Convent of the Salesas Reales

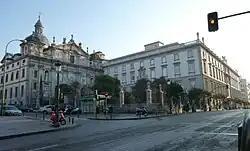

The Convent of the Salesas Reales is an 18th-century architectural complex in central Madrid, Spain. Formerly a convent, specifically the convent of the Visitación de Nuestra Señora (Visitation of Our Lady), it was constructed and occupied by the Order of the Visitation of Holy Mary, which had been founded by St. Francis de Sales and St Jeanne de Chantal. The convent's church (dedicated to St Barbara) is now a parish church, and the remainder of the complex houses the Supreme Court of Spain. During 1963 until 1977, the facility was the headquarters of the Court of Public Order, a court created in Francoist Spain to deal with most political crimes. The Court of Public Order was established in December 1963 following Julián Grimau's execution by firing squad, replacing the "Tribunal Especial para la Represión de la Masonería y el Comunismo".